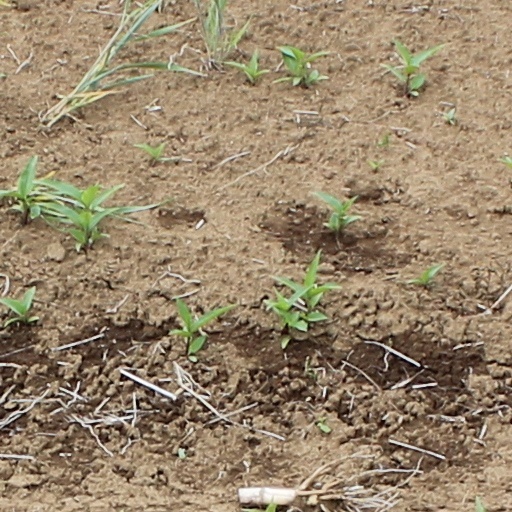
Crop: wheat